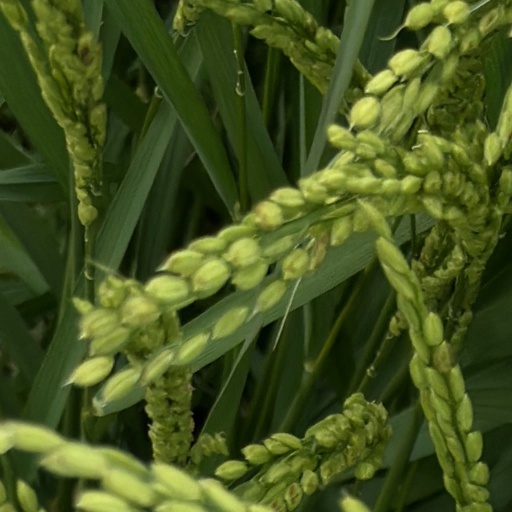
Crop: rice